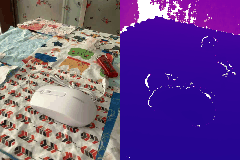
Label: mouse